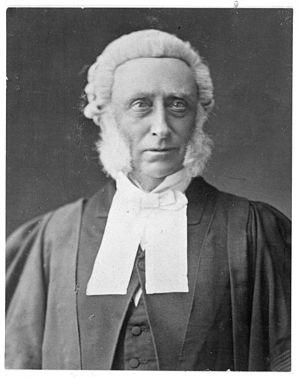
Frederick Whitaker est un homme d'État britannique, cinquième premier ministre de Nouvelle-Zélande à deux reprises entre le 30 octobre 1863 et le 25 septembre 1883.